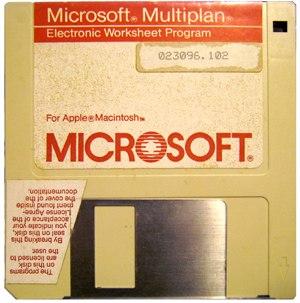
Multiplan est l'un des tout premiers logiciels tableurs qui a d'abord fonctionné sous CP/M avant de migrer en MS-DOS. Il est lancé en 1982 par Microsoft et s'inspire assez largement du précurseur VisiCalc.